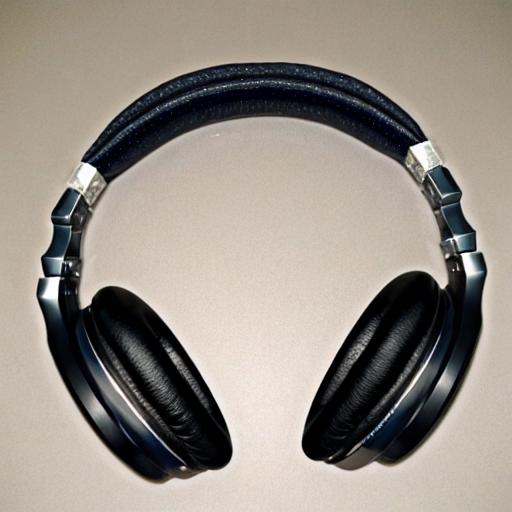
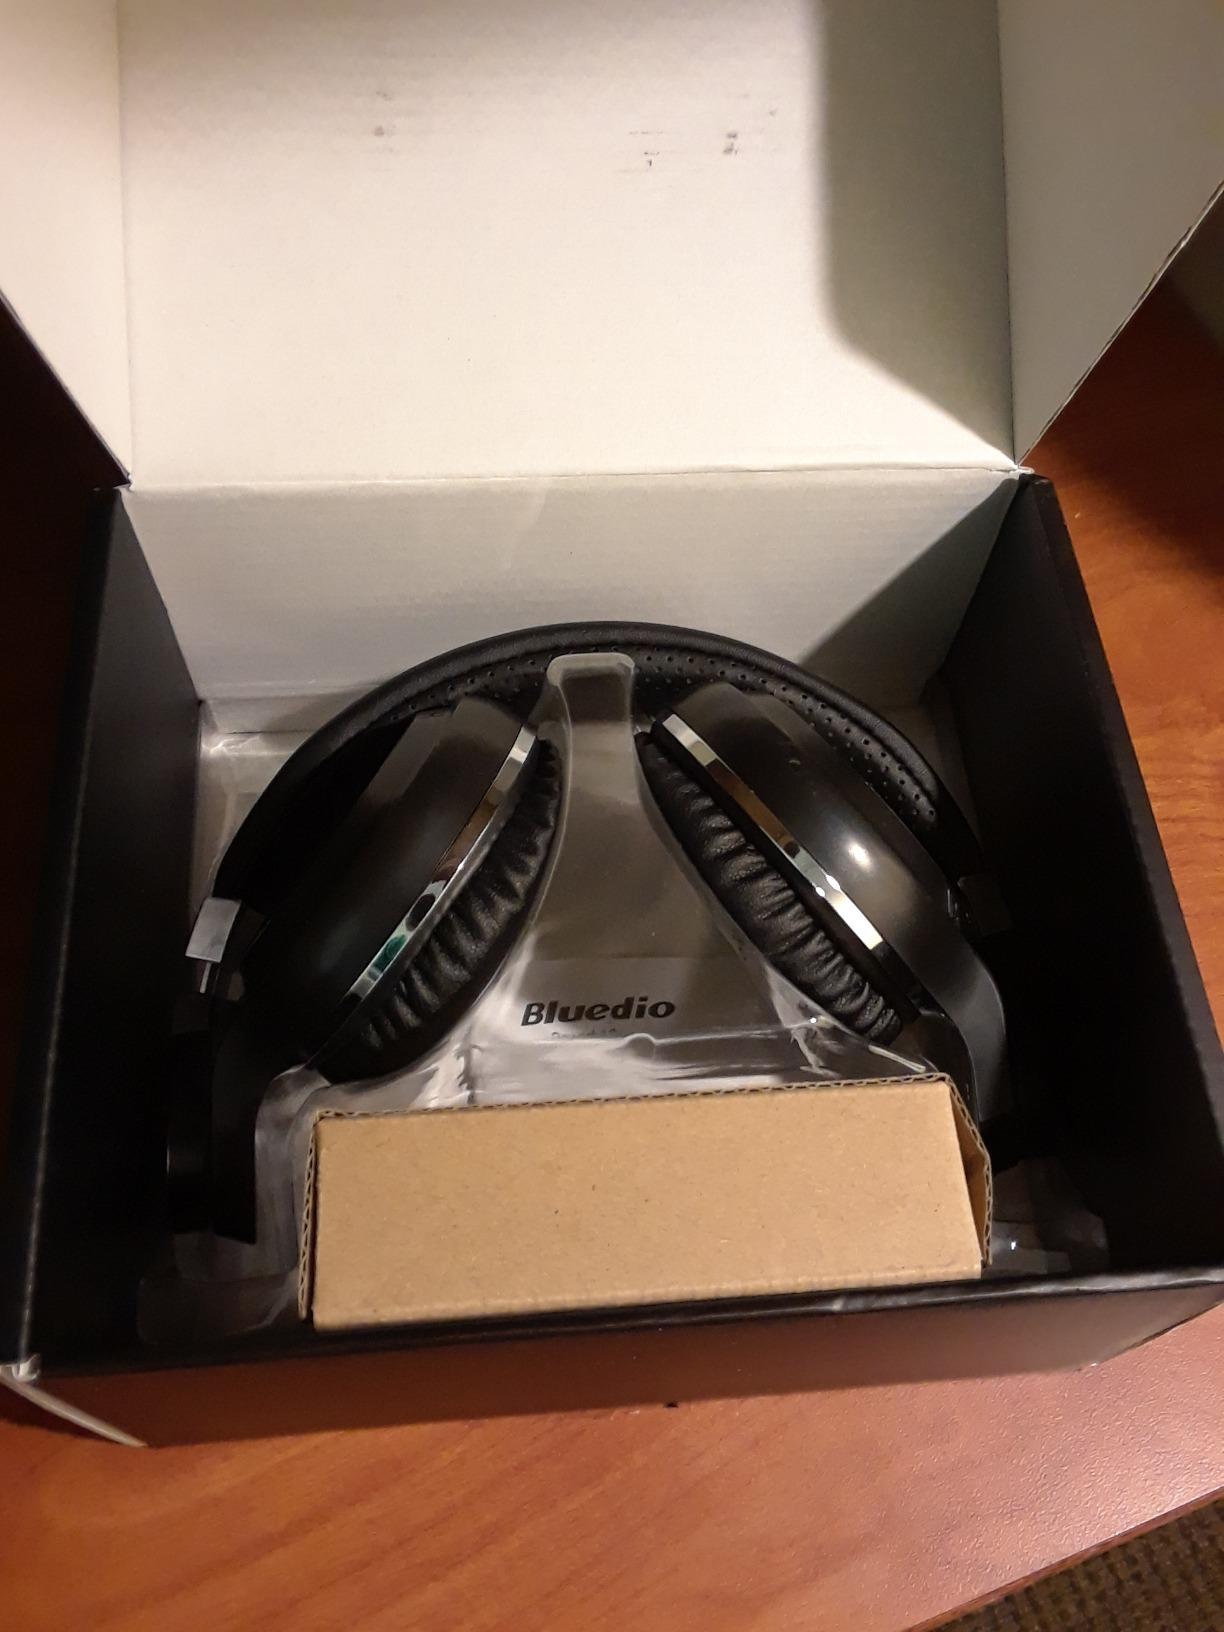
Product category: headphones
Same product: no